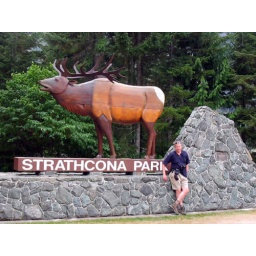
Right below the wooden elk, there's a sign that says: &amp;quot;CAUTION Do not climb on elk statue&amp;quot;